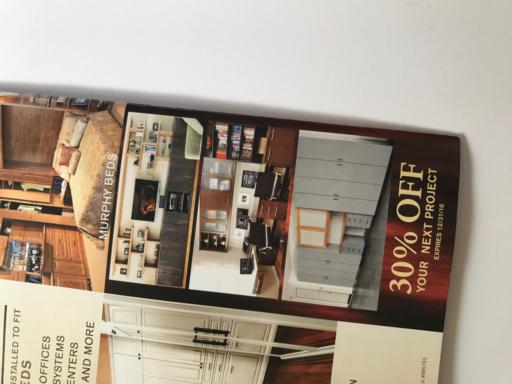
Waste category: paper